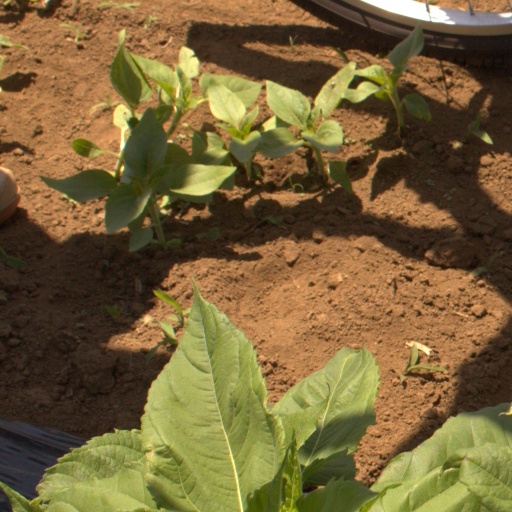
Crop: Jerusalem artichoke